Mitchell Langerak

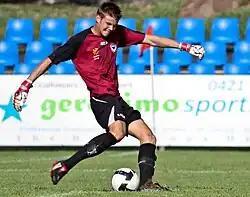
Langerak playing for the Melbourne Victory youth team in 2009.

With Roman Weidenfeller injured, Langerak started his first game for Dortmund in their 3–1 win against reigning German champions Bayern Munich, where he showed a solid performance. Langerak made a return to the first team squad for the first time picked before an available Weidenfeller in Dortmund's second round DFB-Pokal game with Dynamo Dresden. During the game many flares were lit in Signal Iduna Park bringing some concern; no action was taken and Langerak showed signs of jubilation with manager Jürgen Klopp after the game as he recorded his first clean sheet in front of over 80,000 in attendance.